Denmark–Japan relations

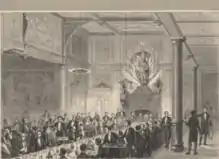
Banquest for the Japanese diplomatic mission in the Børsen Building on 20 April 1873

Diplomatic relations were established after the "Treaty of Friendship, Commerce and Navigation between Japan and Denmark" in 1867. Relations between the countries have been friendly since 1867. However, the bilateral relations were severed in the Second World War. A bilateral agreement was signed in 1952.